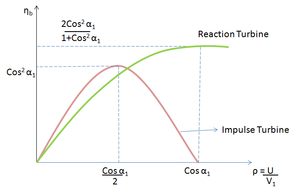
Une turbine à vapeur est une machine qui extrait l'énergie thermique de la vapeur sous pression et l'utilise pour produire un travail mécanique de rotation de l'arbre de sortie. La version moderne fut inventée par Sir Charles Parsons en 1884.